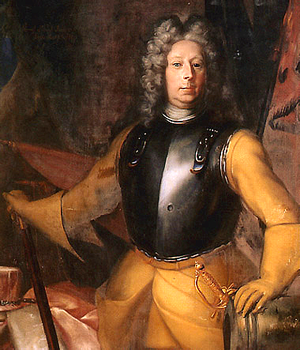
Carl Gustav Rehnskiöld, né à Stralsund le 6 août 1651, mort le 29 janvier 1722, était un Feld-maréchal suédois.